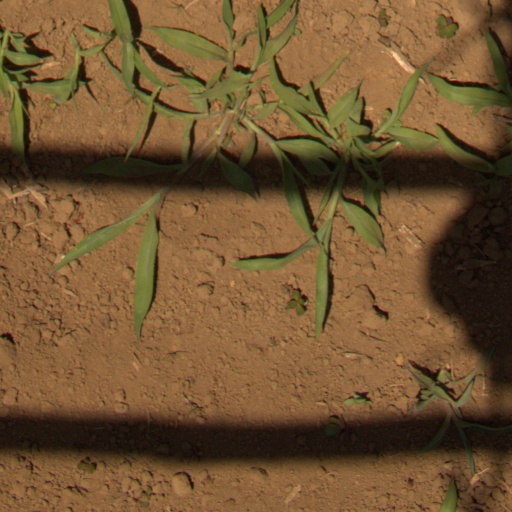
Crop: Jerusalem artichoke